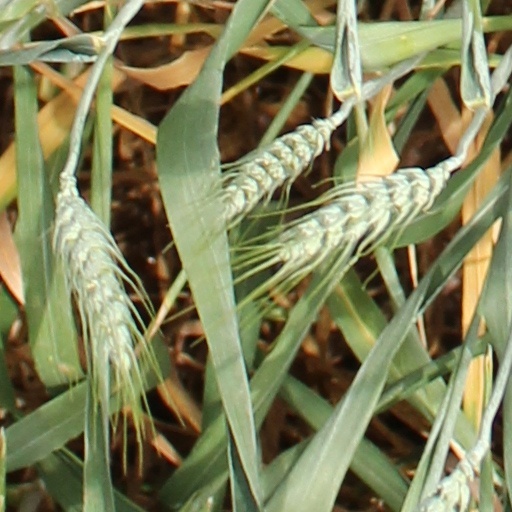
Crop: wheat